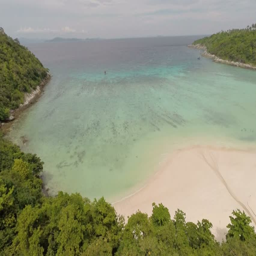
flying over the deserted beach